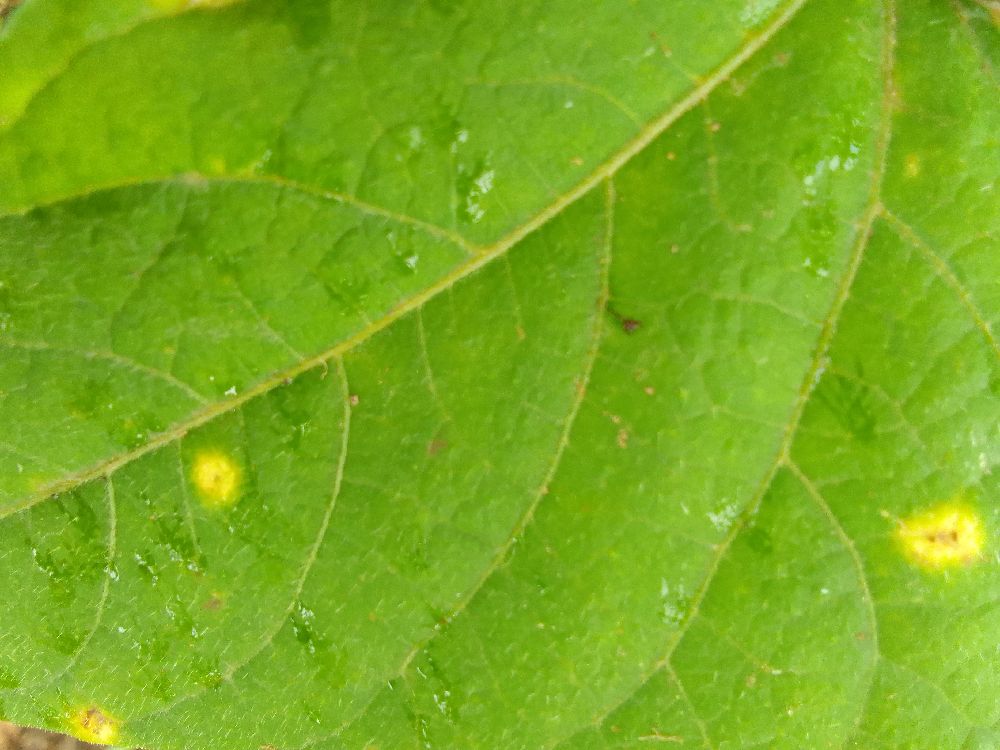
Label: rust